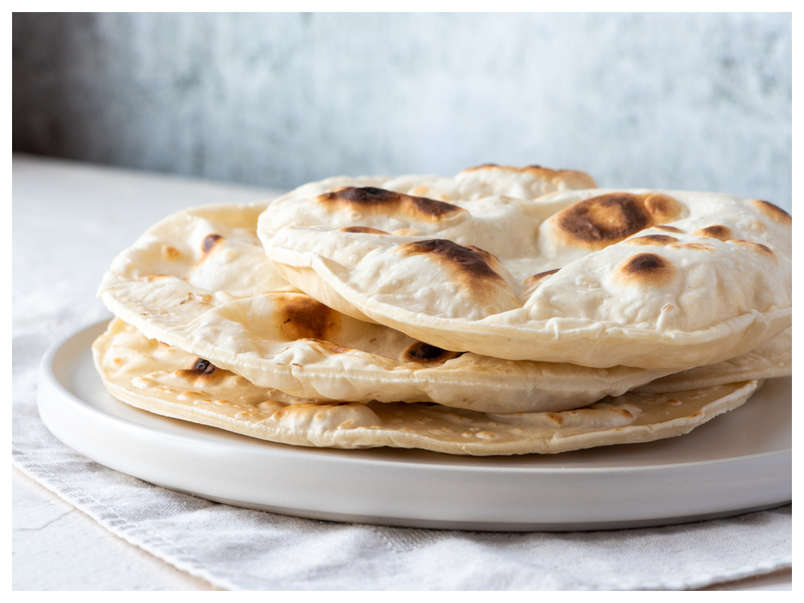
Dish: chapati